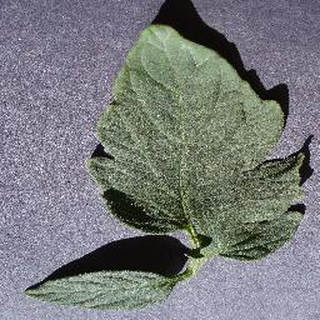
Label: healthy_tomato